Table d'hôte

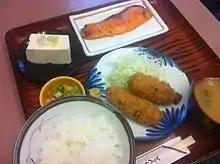
Japanese salt grilled salmon as part of a "teishoku" (定食)

In restaurant terminology, a table d'hôte menu is a menu where multi-course meals with only a few choices are charged at a fixed total price. Such a menu may be called prix fixe (" ). The terms set meal and set menu are also used.